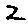
Label: 2